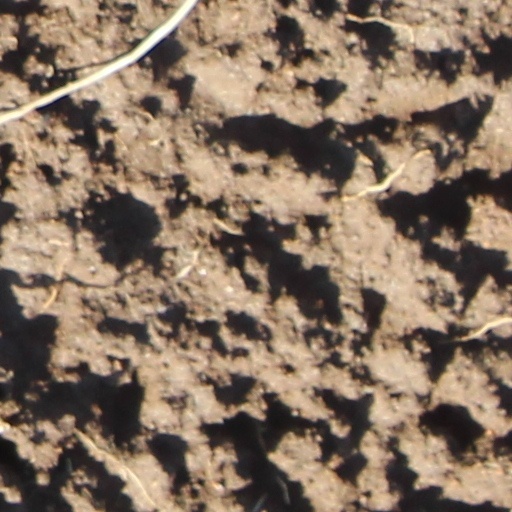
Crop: wheat